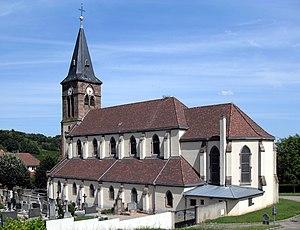
L'église Saint-Morand à Steinbach
Steinbach [ ʃtaɪnbax] est une commune française située dans le département du Haut-Rhin, en région Grand Est.